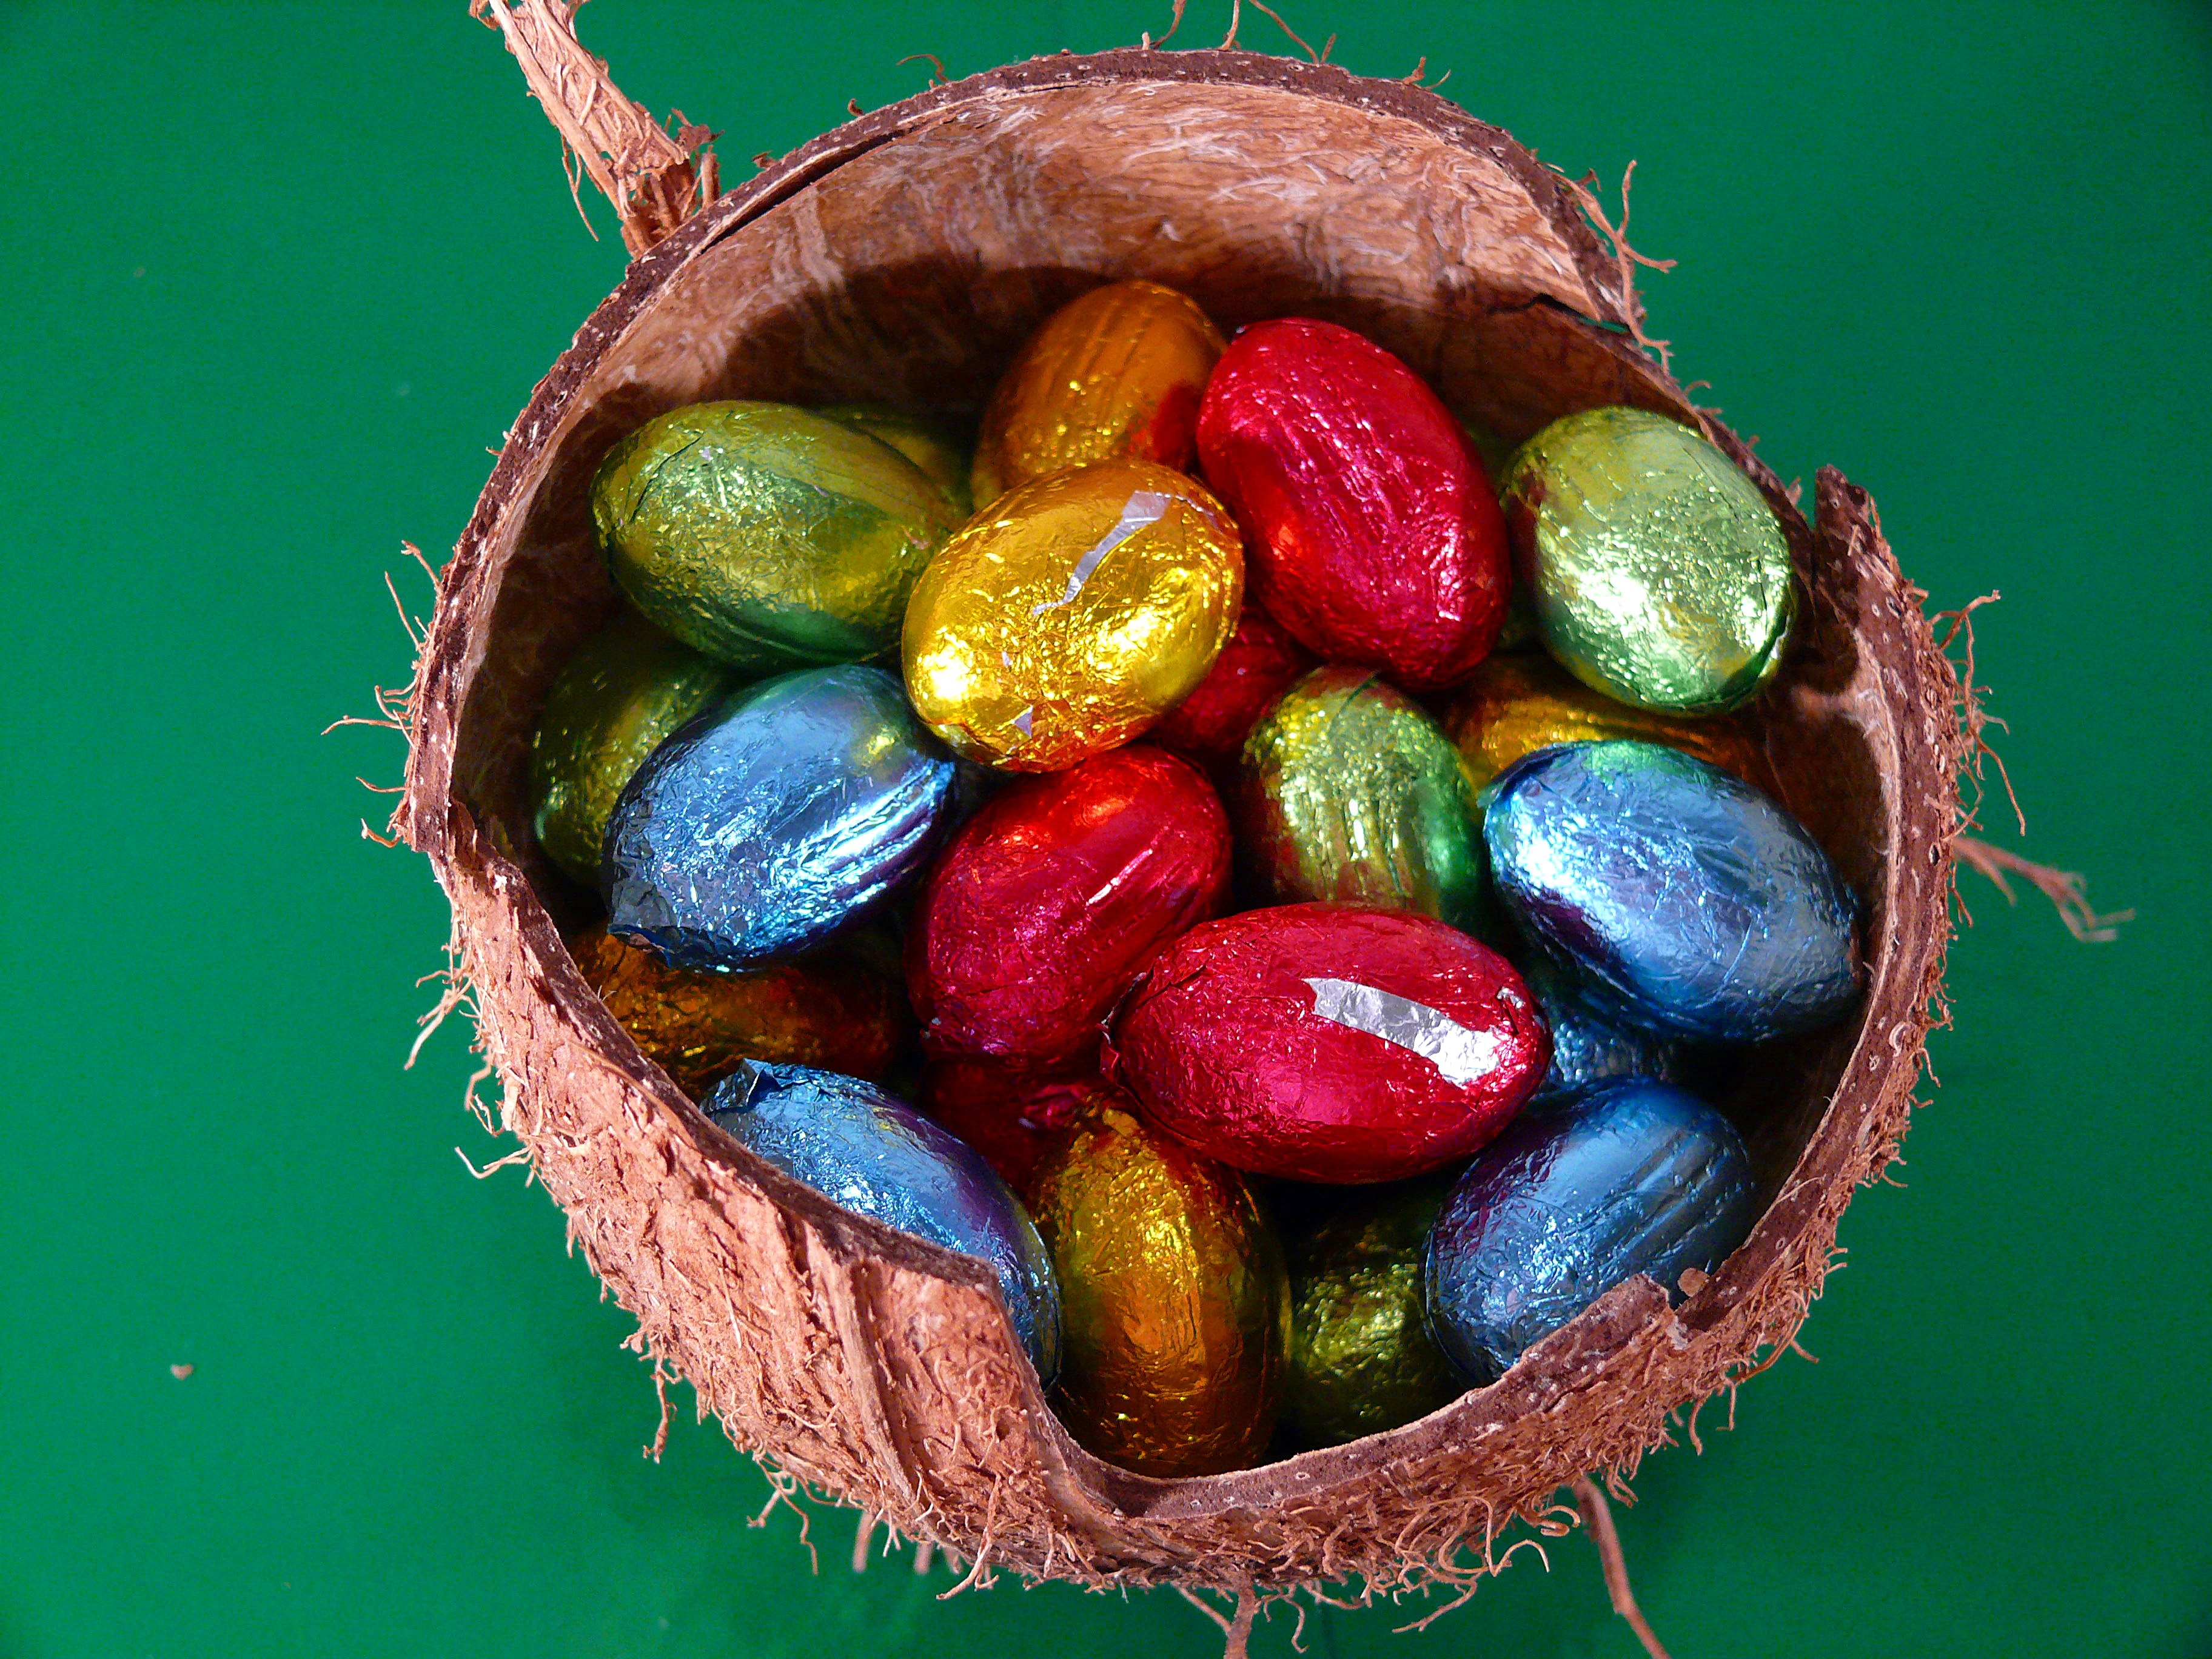
branch, flower, food, green, golden, red, produce, color, natural, blue, colorful, yellow, shell, christmas decoration, gifts, treats, sweets, decorative, snacks, eggs, easter, decorated, hard, coconuts, decorations, traditional, desserts, filled, macro photography, chocolates, celebrations, green background, easter egg, covers